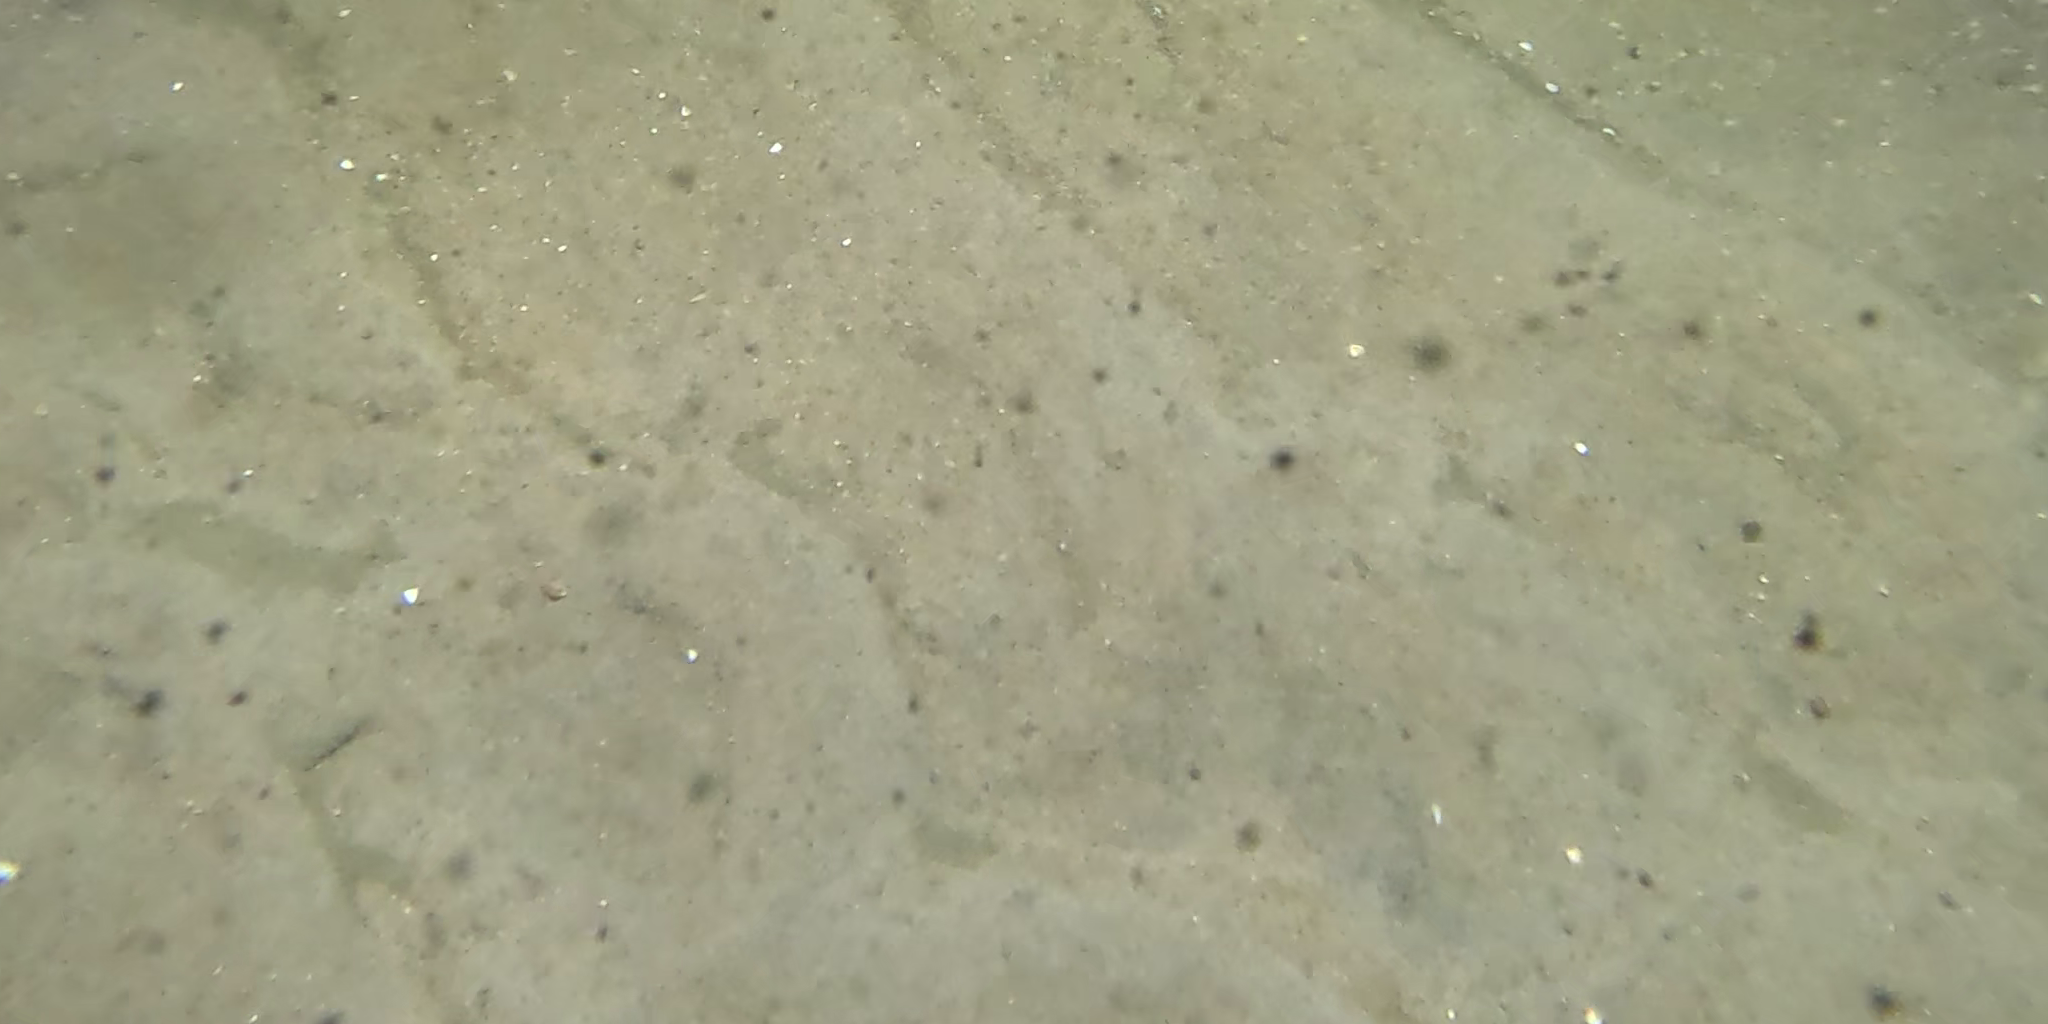
Seabed habitat: sand